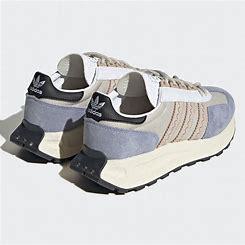
Brand: adidas
Model: originals Adidas Originals Retropy E5